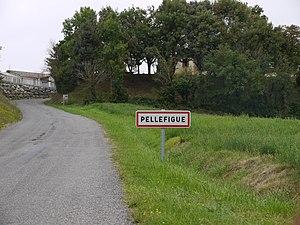
L'entrée nord de Pellefigue.
Pellefigue est une commune française située dans le département du Gers en région Occitanie.